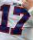
Number: 7